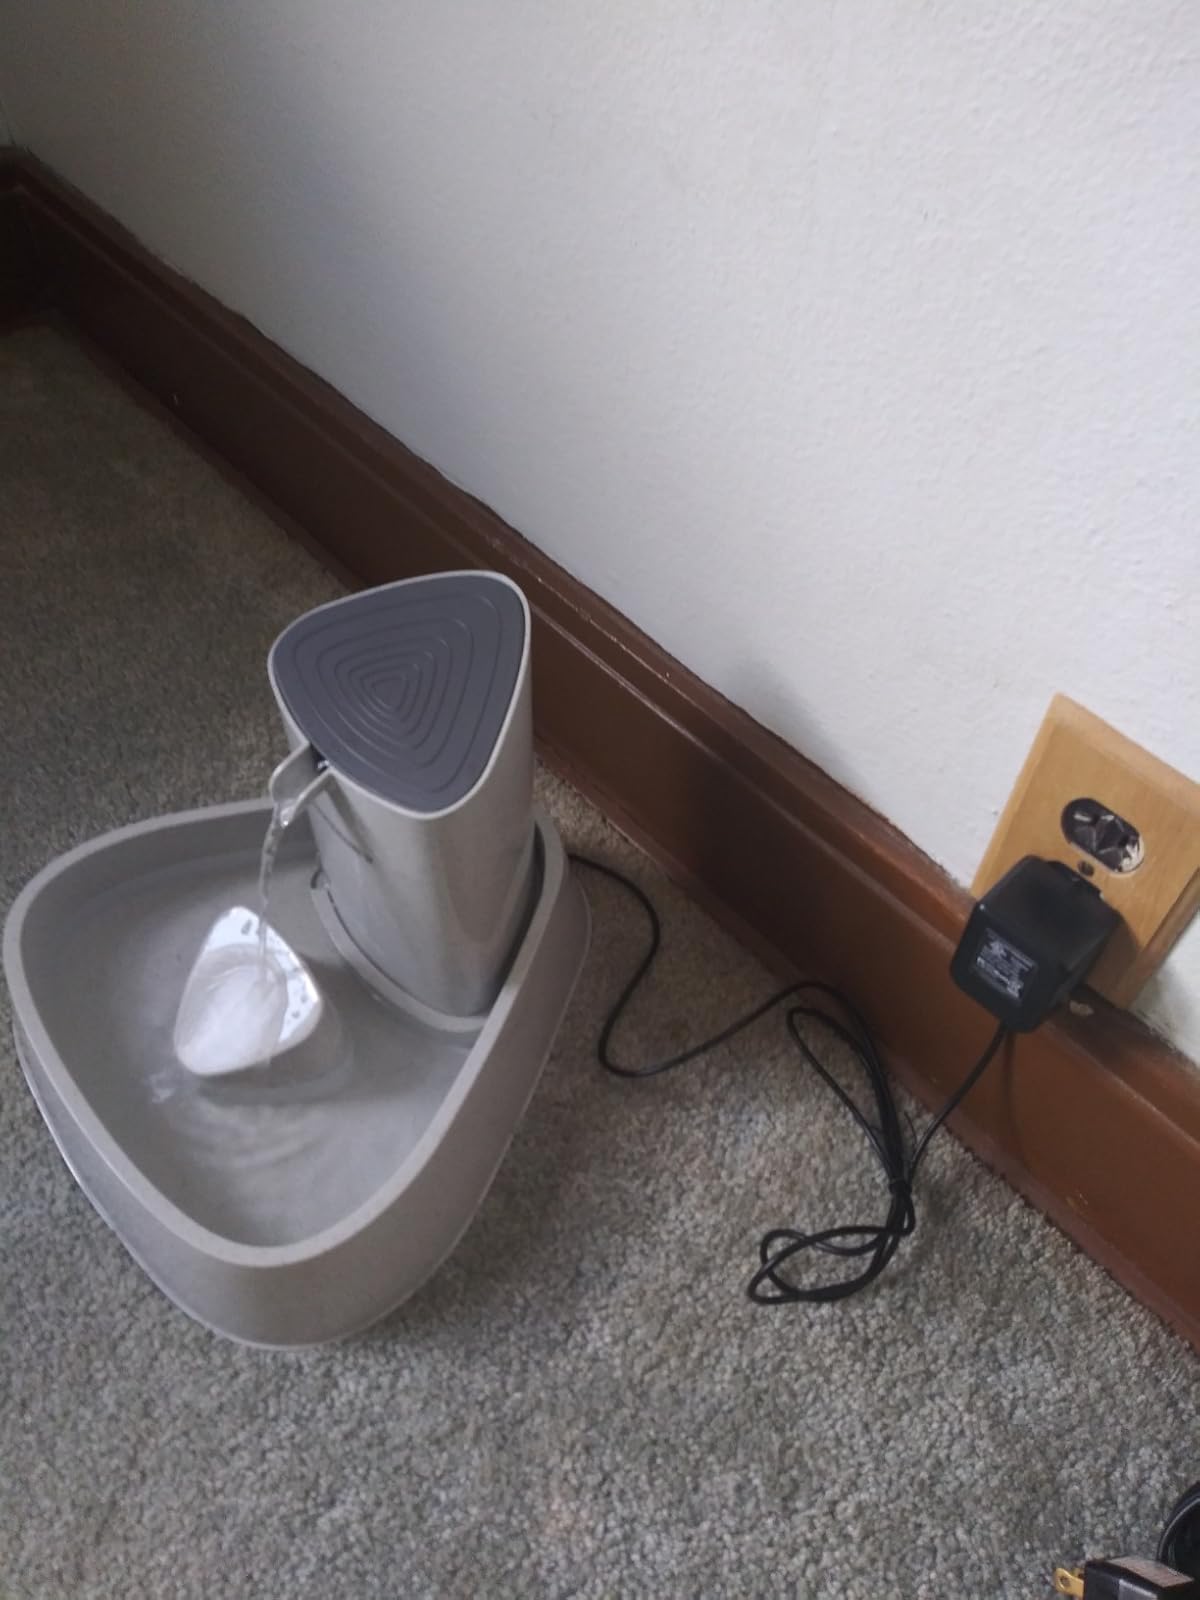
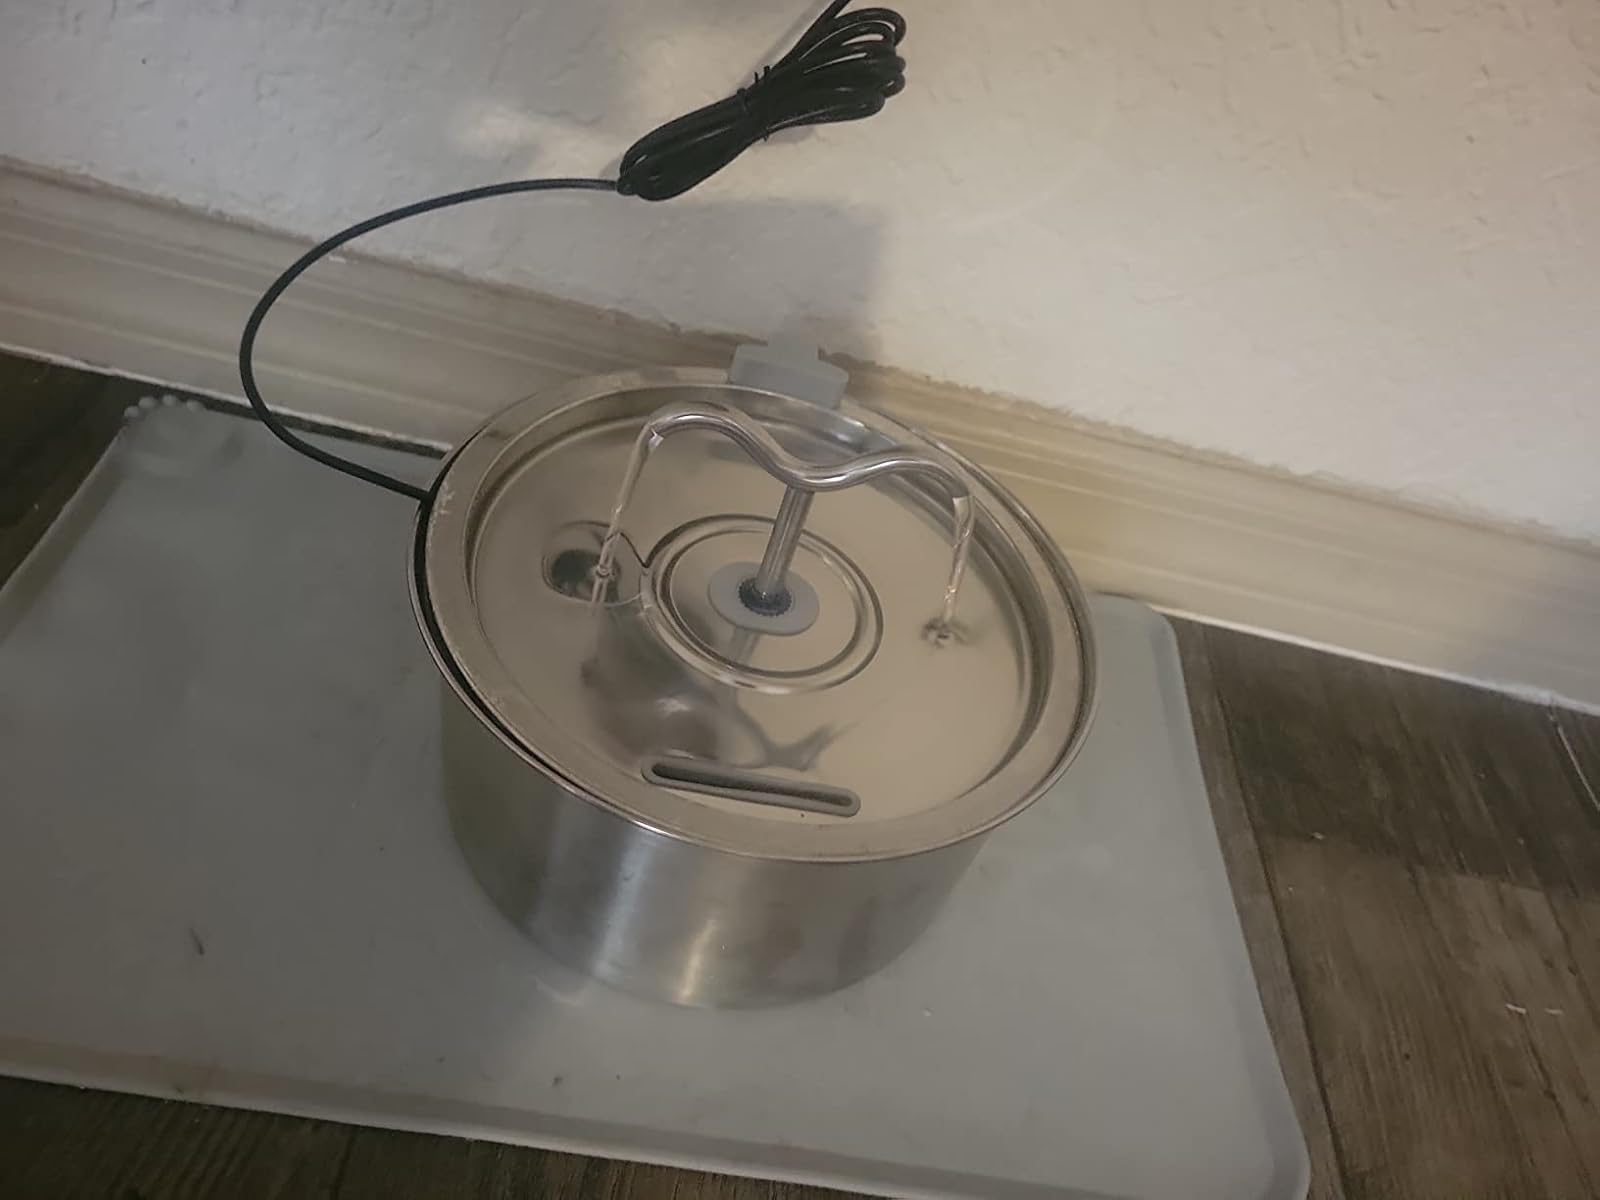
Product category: items_bowl
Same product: no